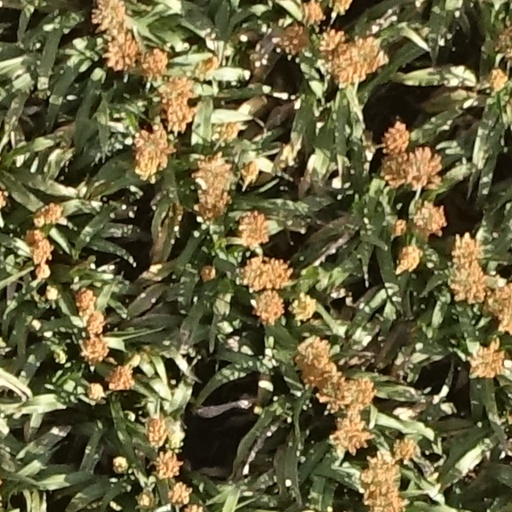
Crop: sorghum